Aegyptosuchus

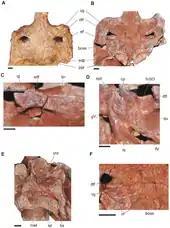
"Aegyptosuchus" (A) compared with "Aegisuchus"

Aegyptosuchus ("Egyptian crocodile") is an extinct monospecific genus of aegyptosuchid eusuchian crocodyliform. It was found in the Bahariya Formation of Egypt, which dates back to the Cenomanian age of the Late Cretaceous. The type and only species is Aegyptosuchus peyeri.